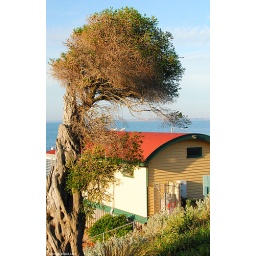
The forshore of Cowes. A contemporary building that is contructed in the style of old boat sheds of the area